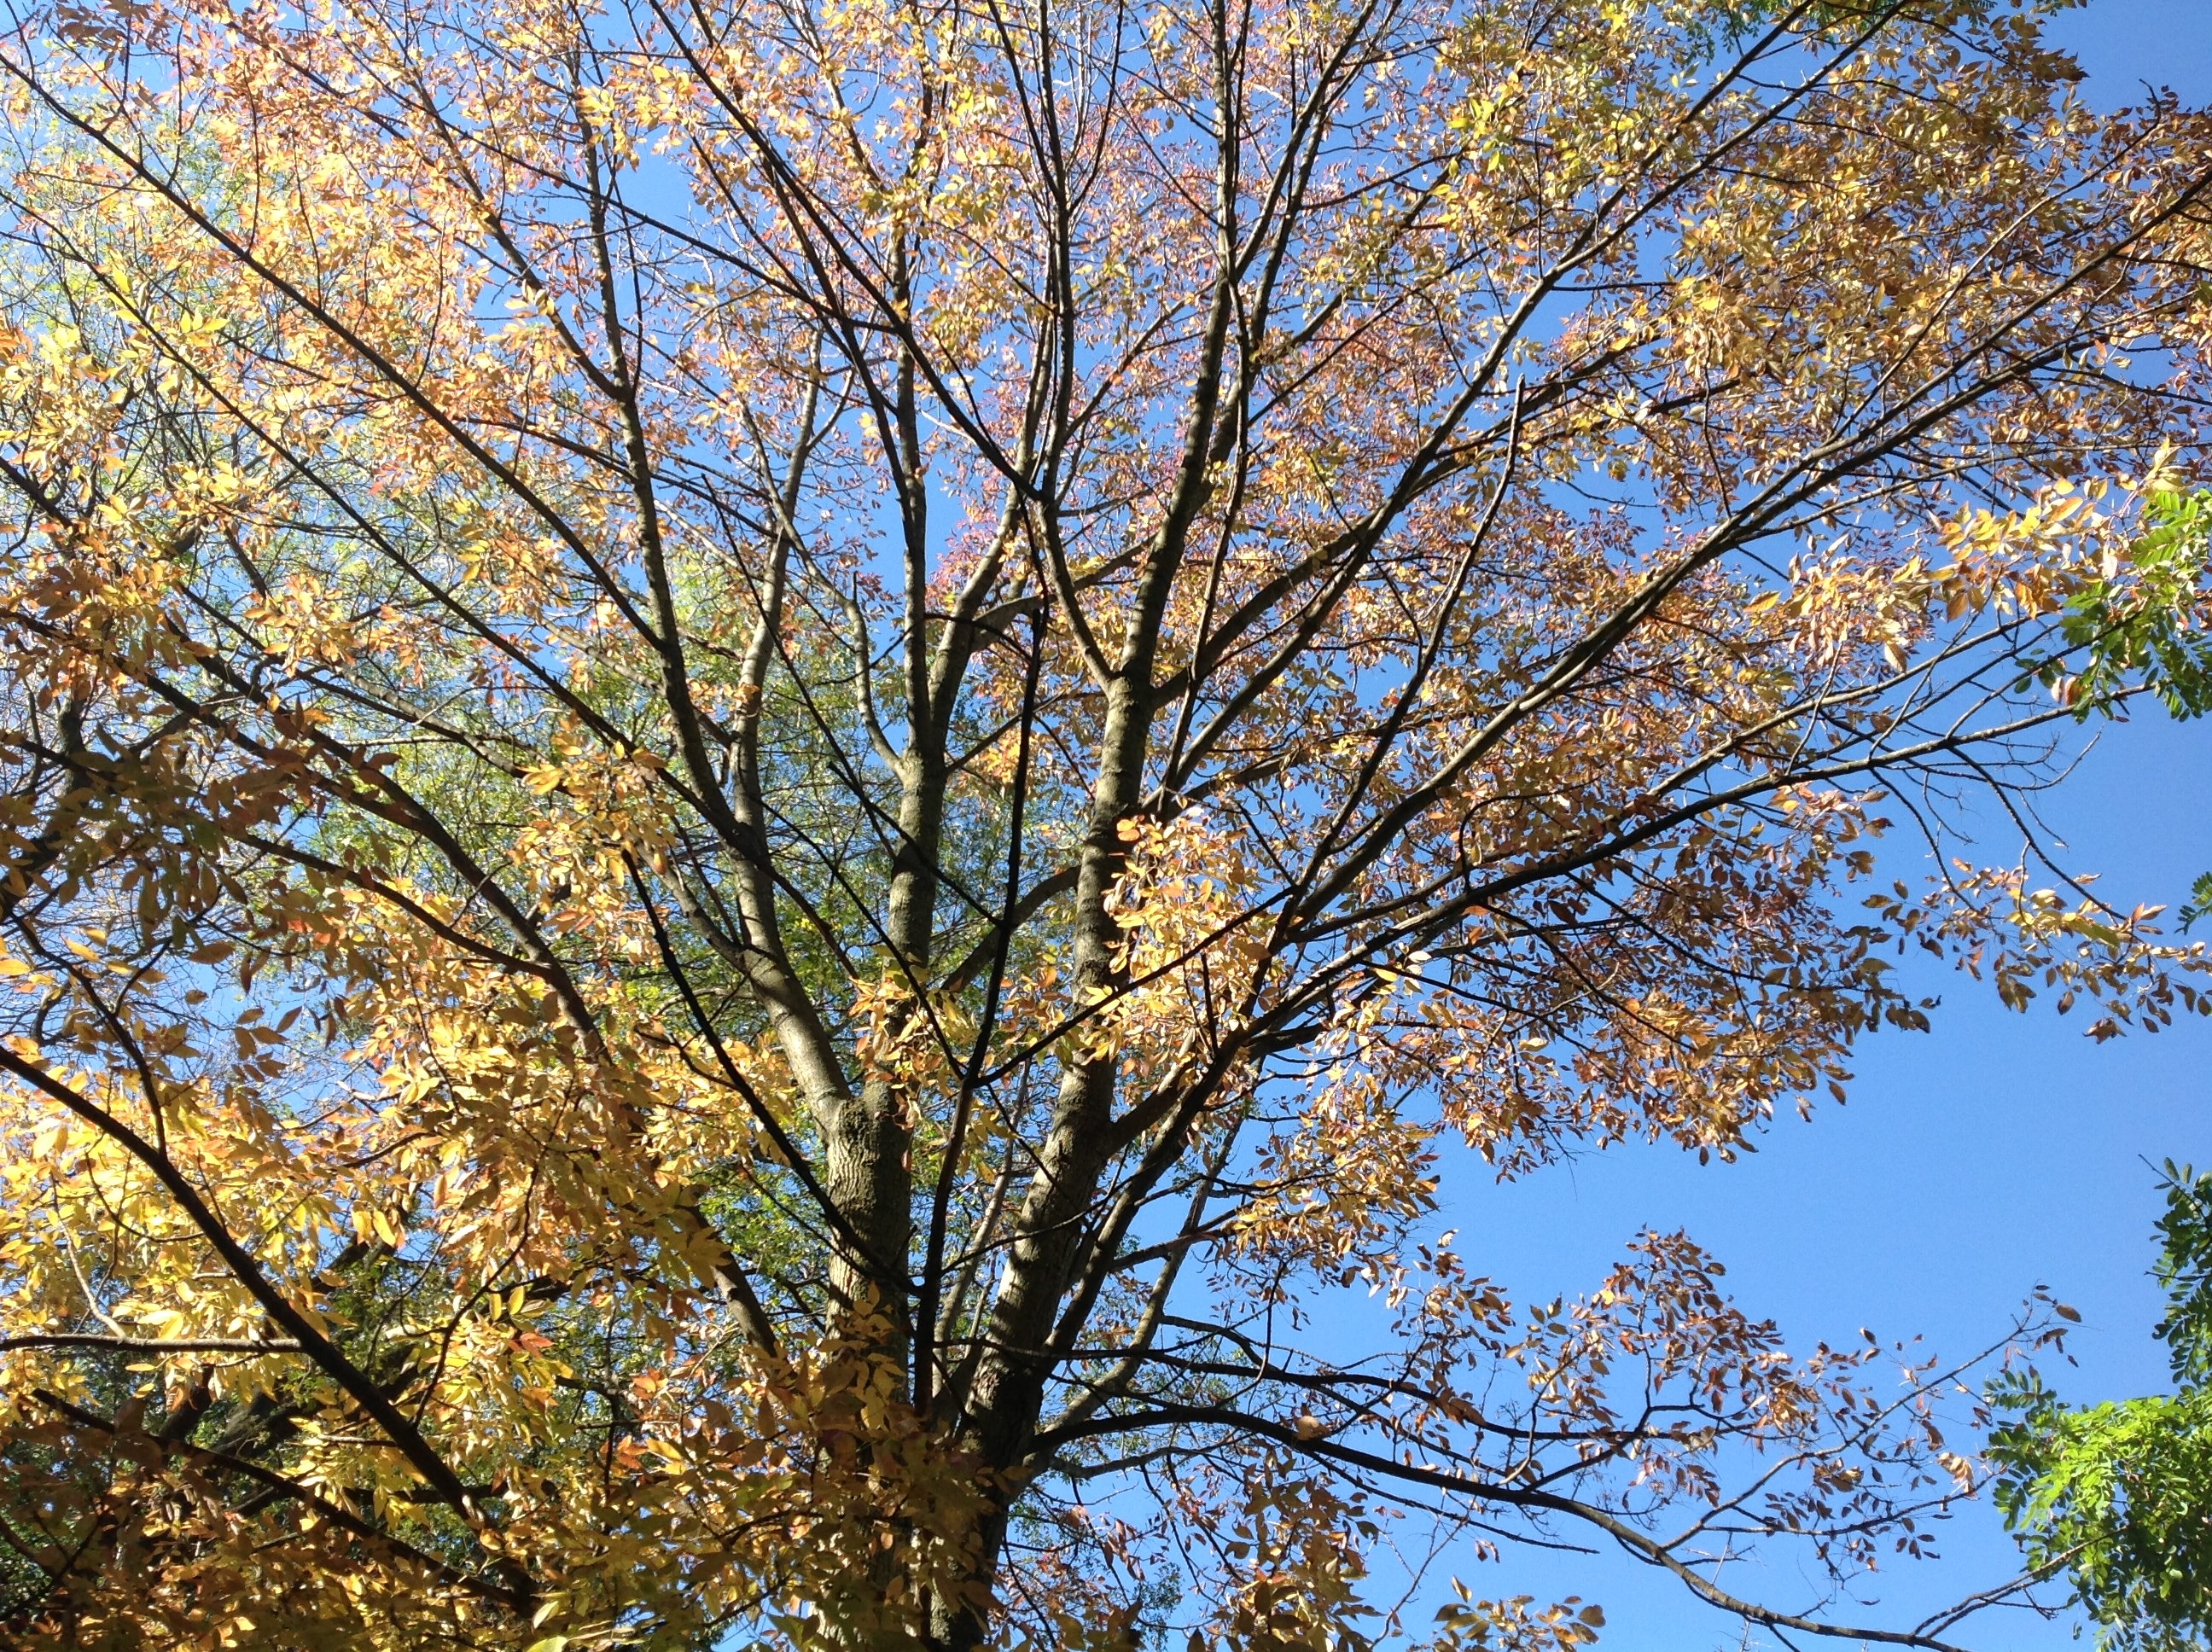
tree, nature, branch, blossom, plant, sky, leaf, flower, autumn, blue, season, leaves, branches, deciduous, woody plant